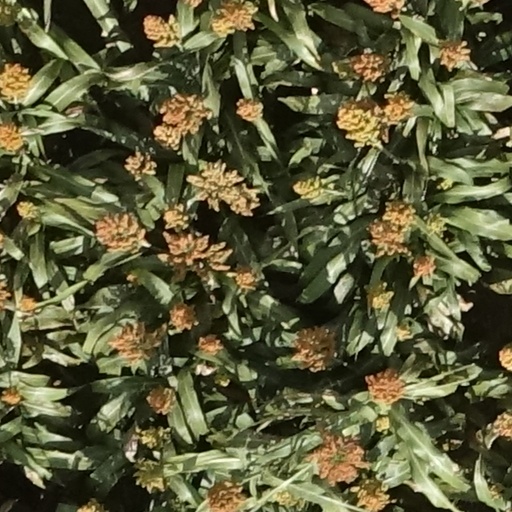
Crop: sorghum